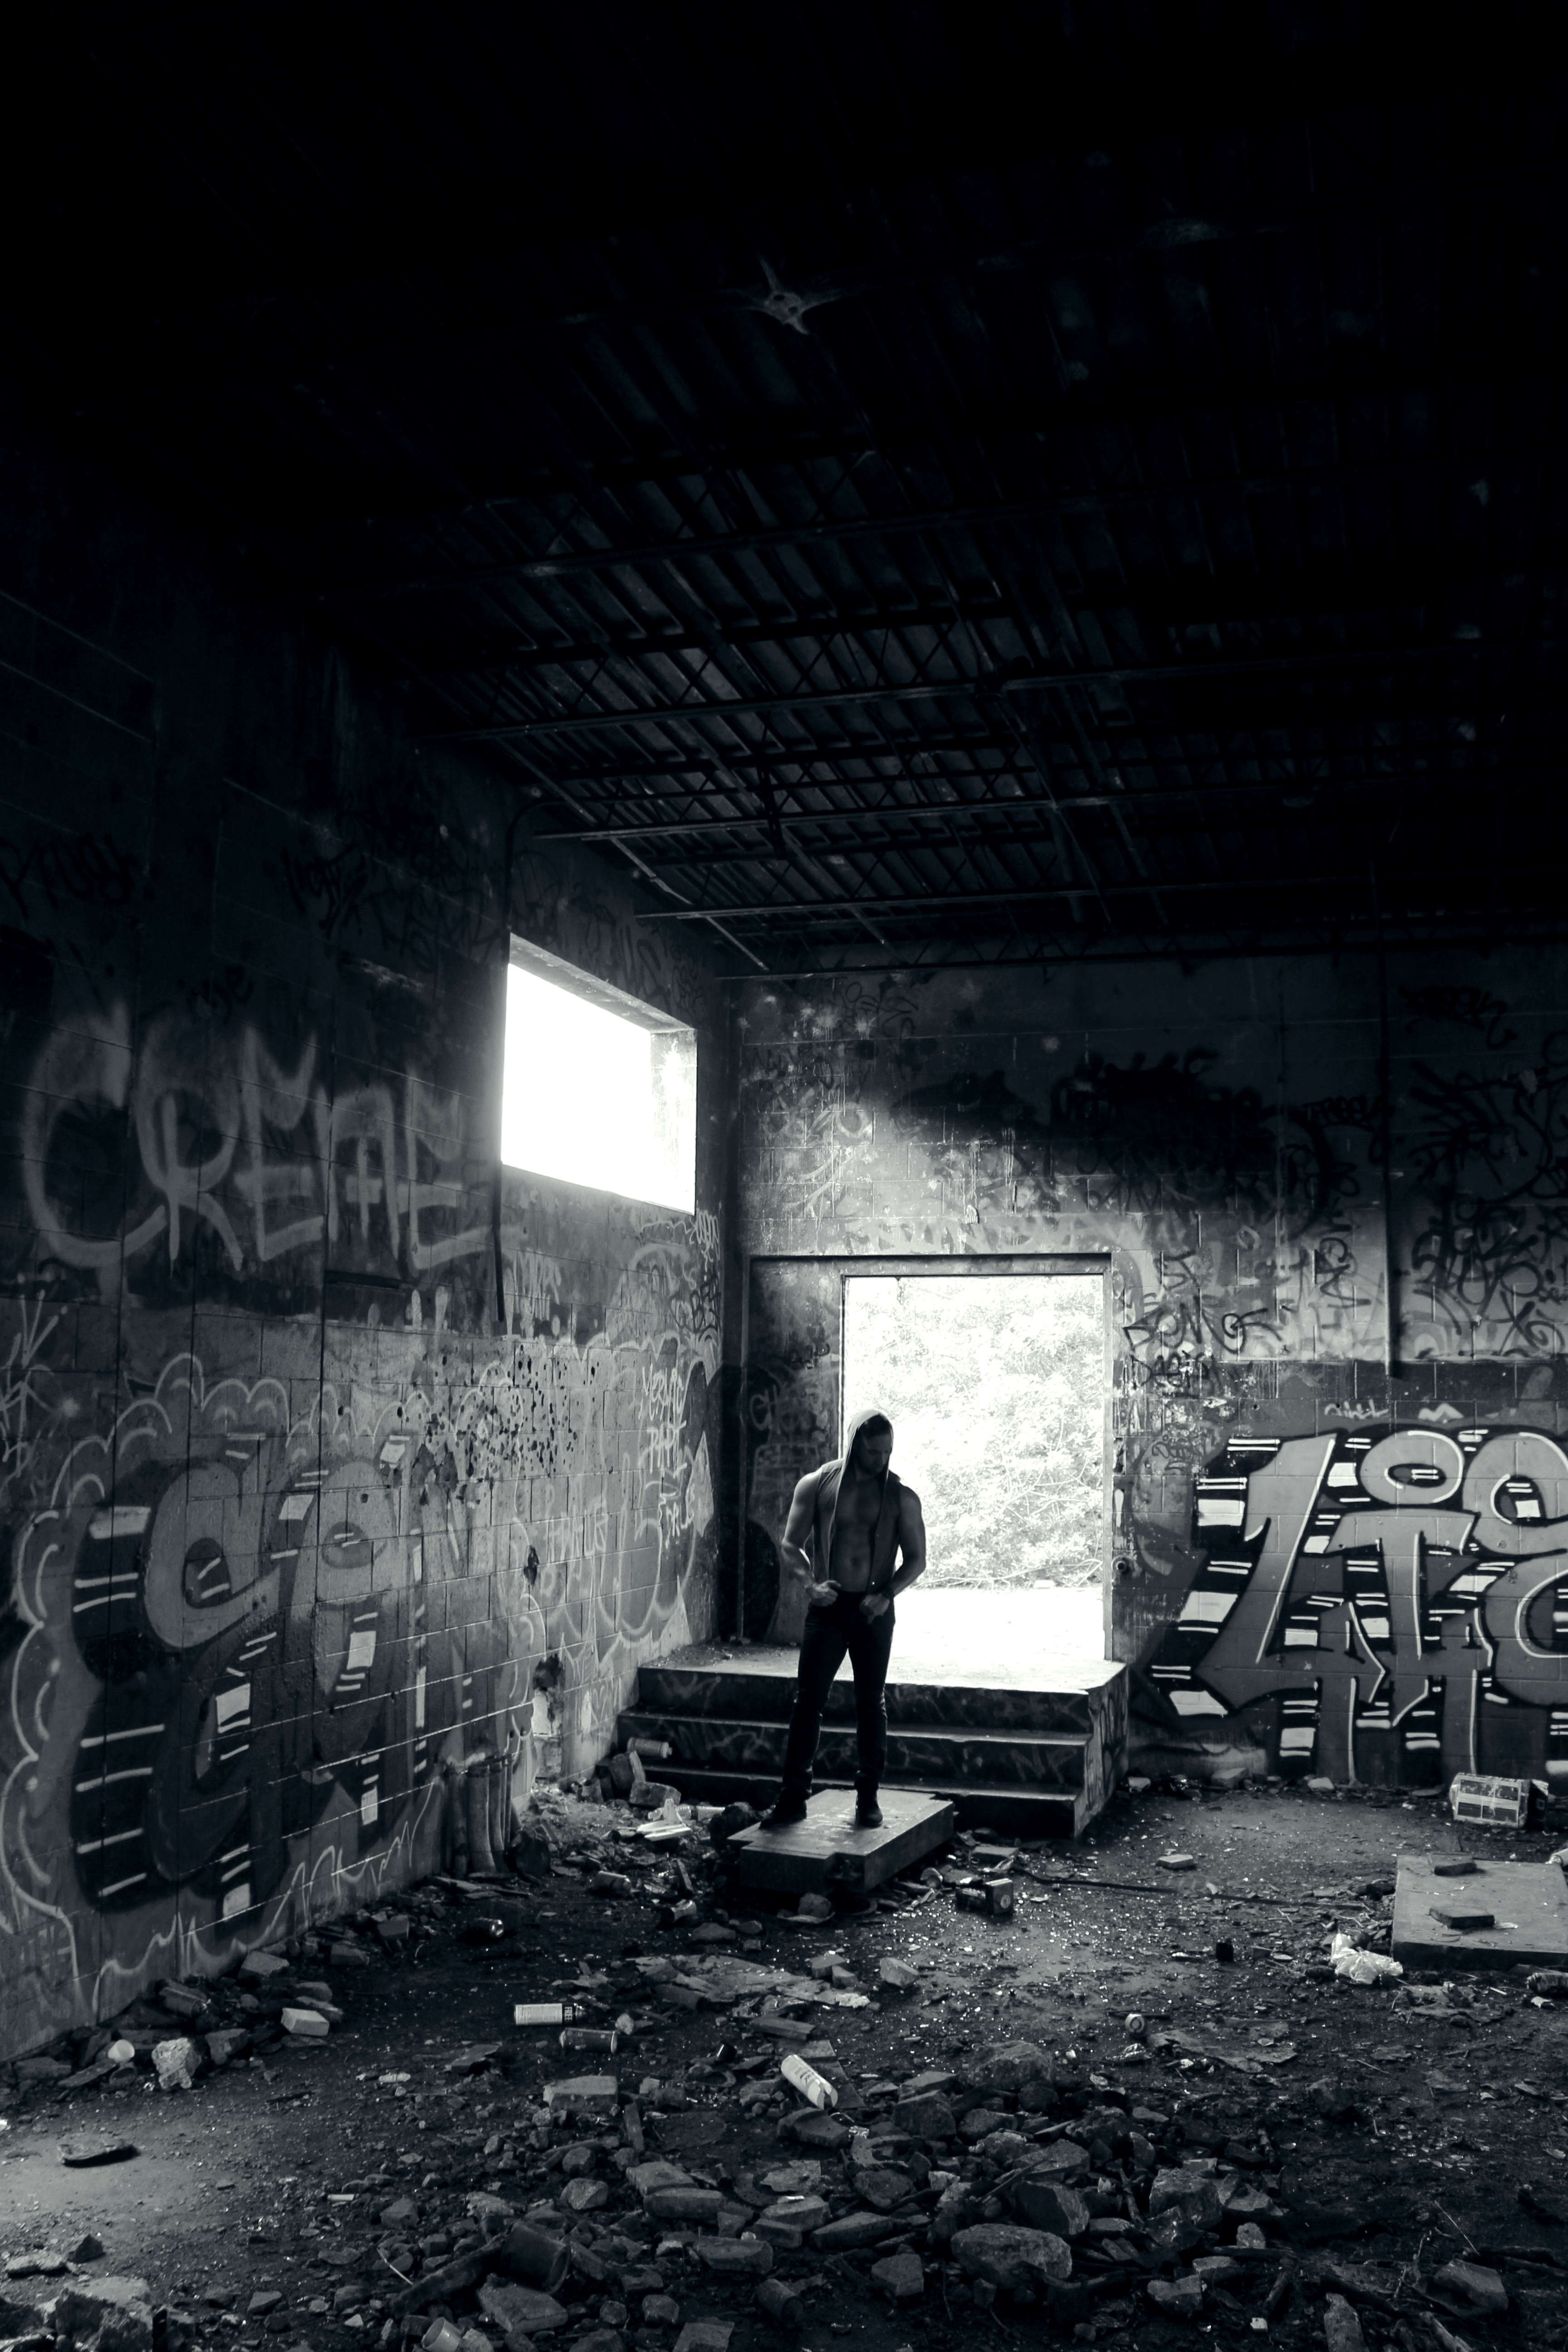
light, black and white, white, night, photography, photo, model, young, darkness, fashion, professional, black, monochrome, shoot, photoshoot, monochrome photography, film noir